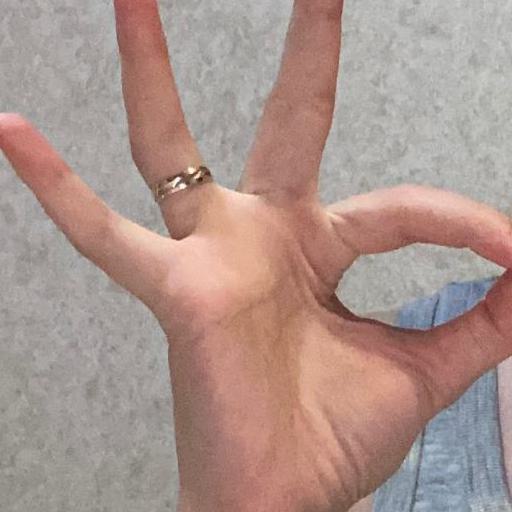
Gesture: ok